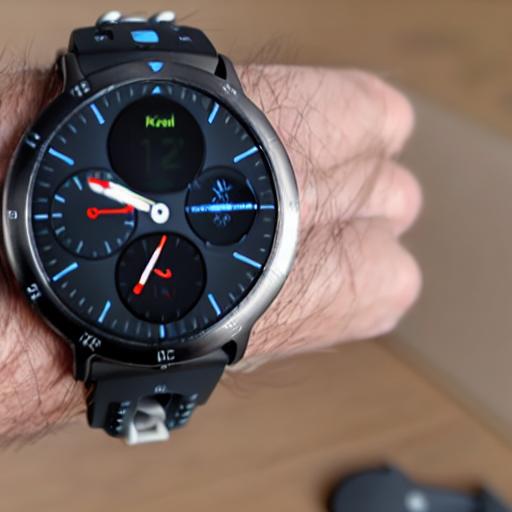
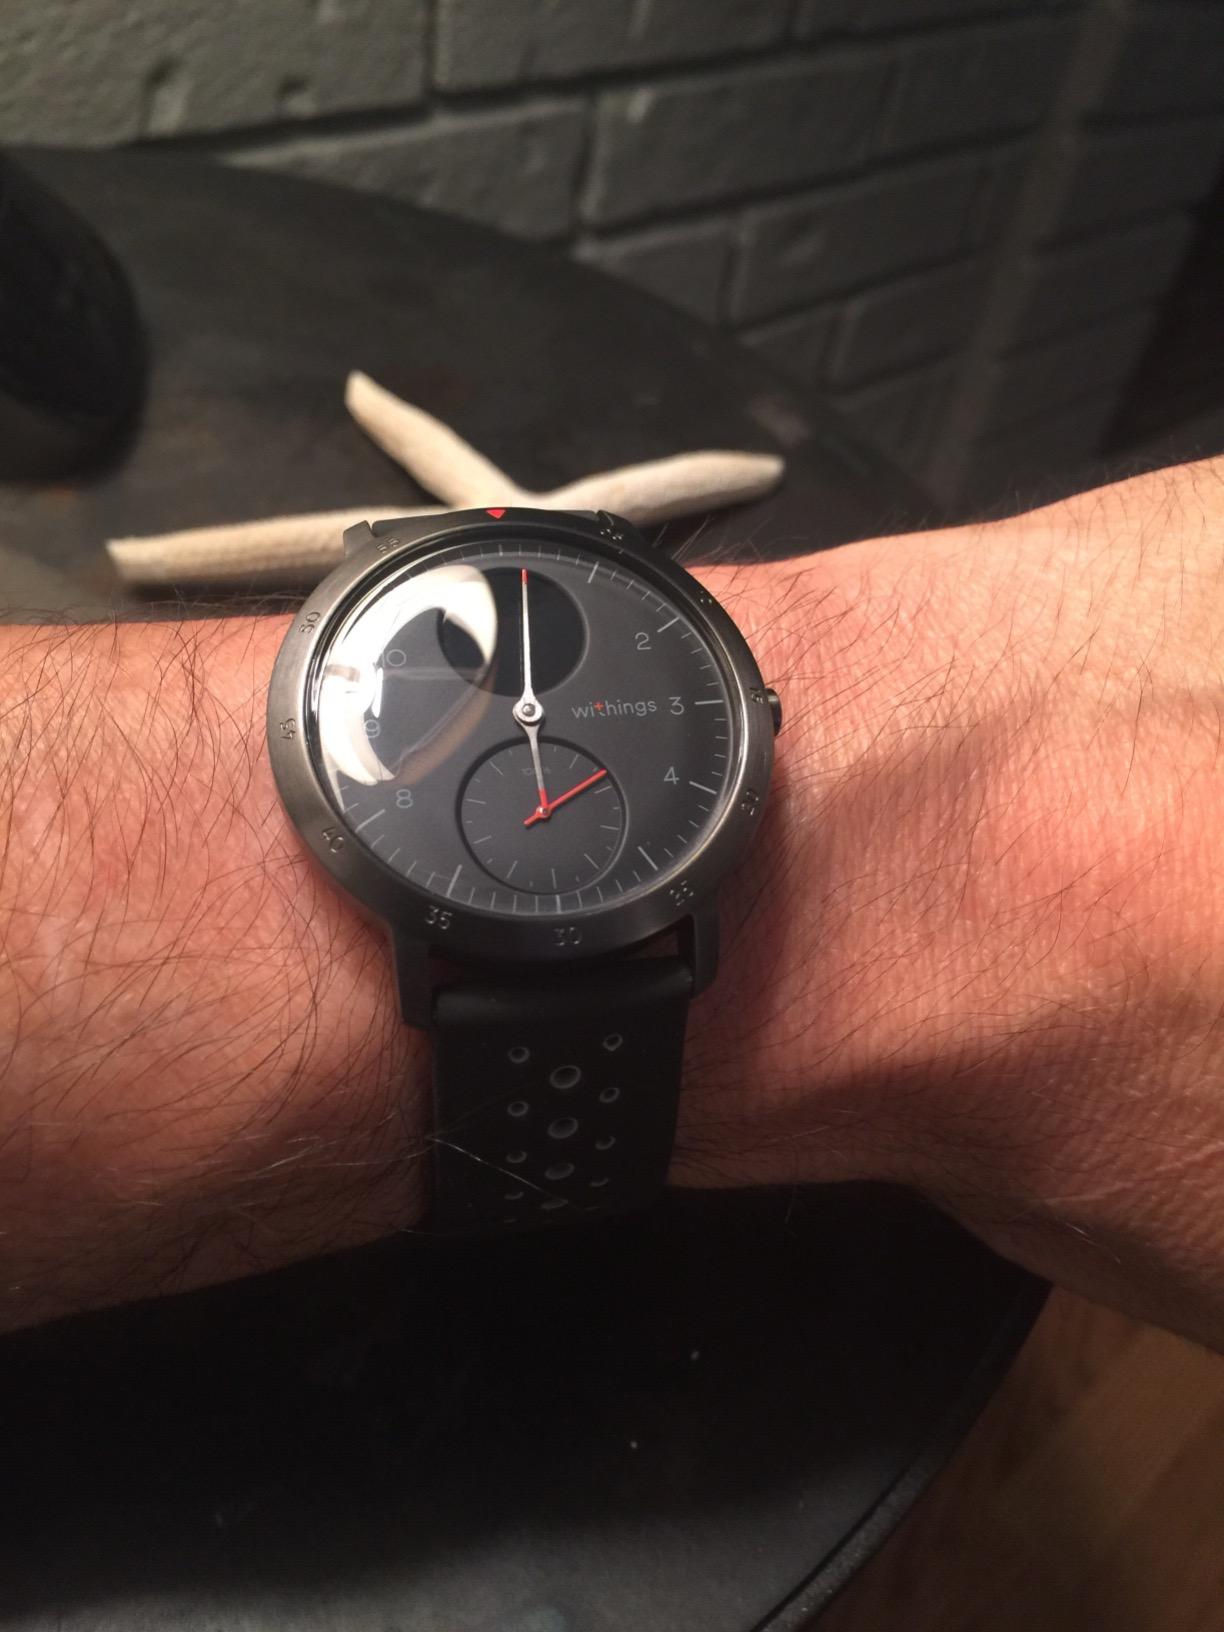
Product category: smartwatch
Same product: no